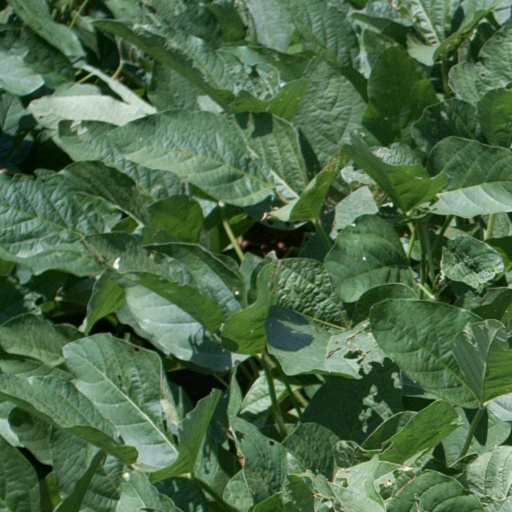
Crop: soybean